Edward Mayes

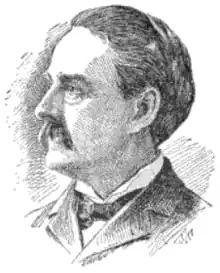

Edward Mayes (December 15, 1846 – August 9, 1917) was an American lawyer and law professor who served as the Chancellor of the University of Mississippi from 1887 to 1891.